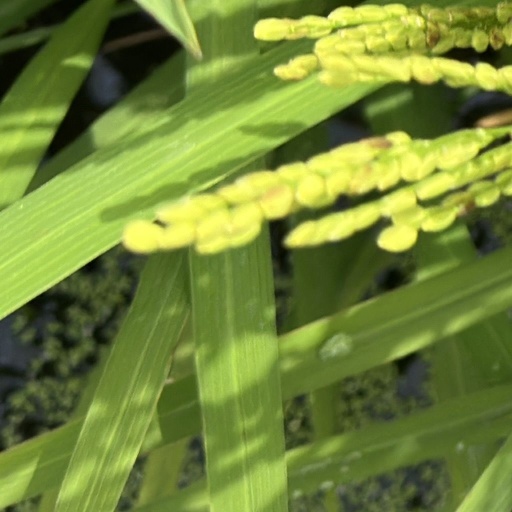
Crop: rice